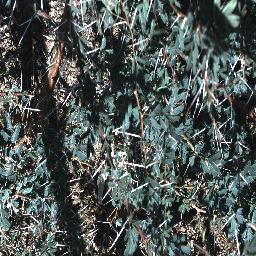
Label: prickly_acacia